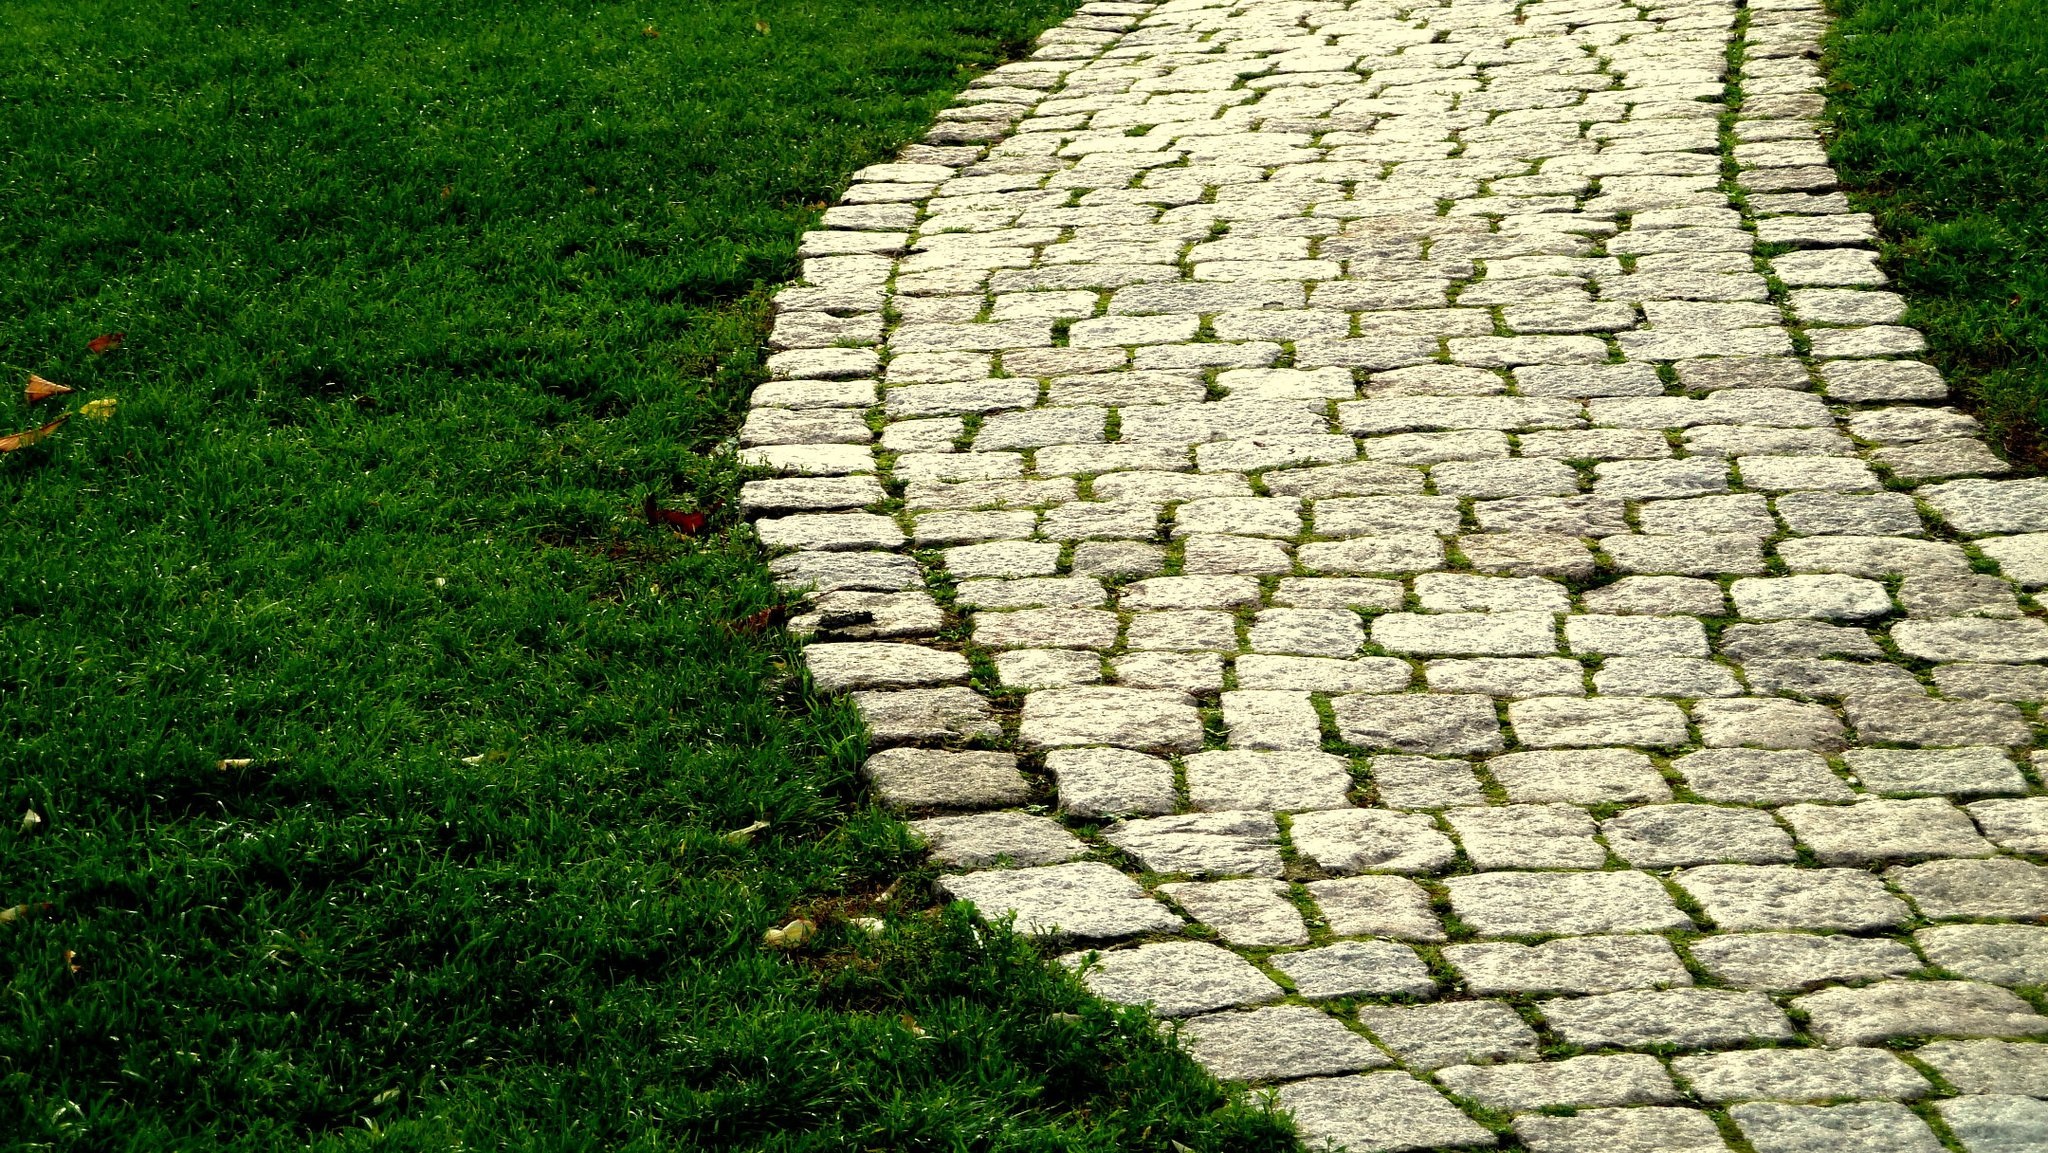
path, grass, plant, road, field, ground, lawn, sidewalk, cobblestone, dawn, wall, stone, asphalt, pavement, walkway, dusk, walk, green, journey, peaceful, soil, wander, way, destination, paved, flooring, road surface, grass family